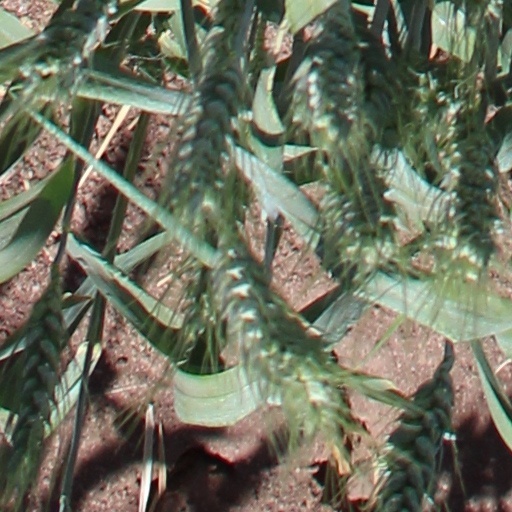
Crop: wheat